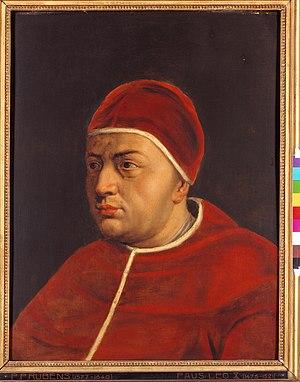
Cette liste des papes est celle des 266 évêques de Rome, appelés également papes à partir du IVᵉ siècle, guides de l’Église catholique romaine, que cite l’Annuaire pontifical, et des antipapes.